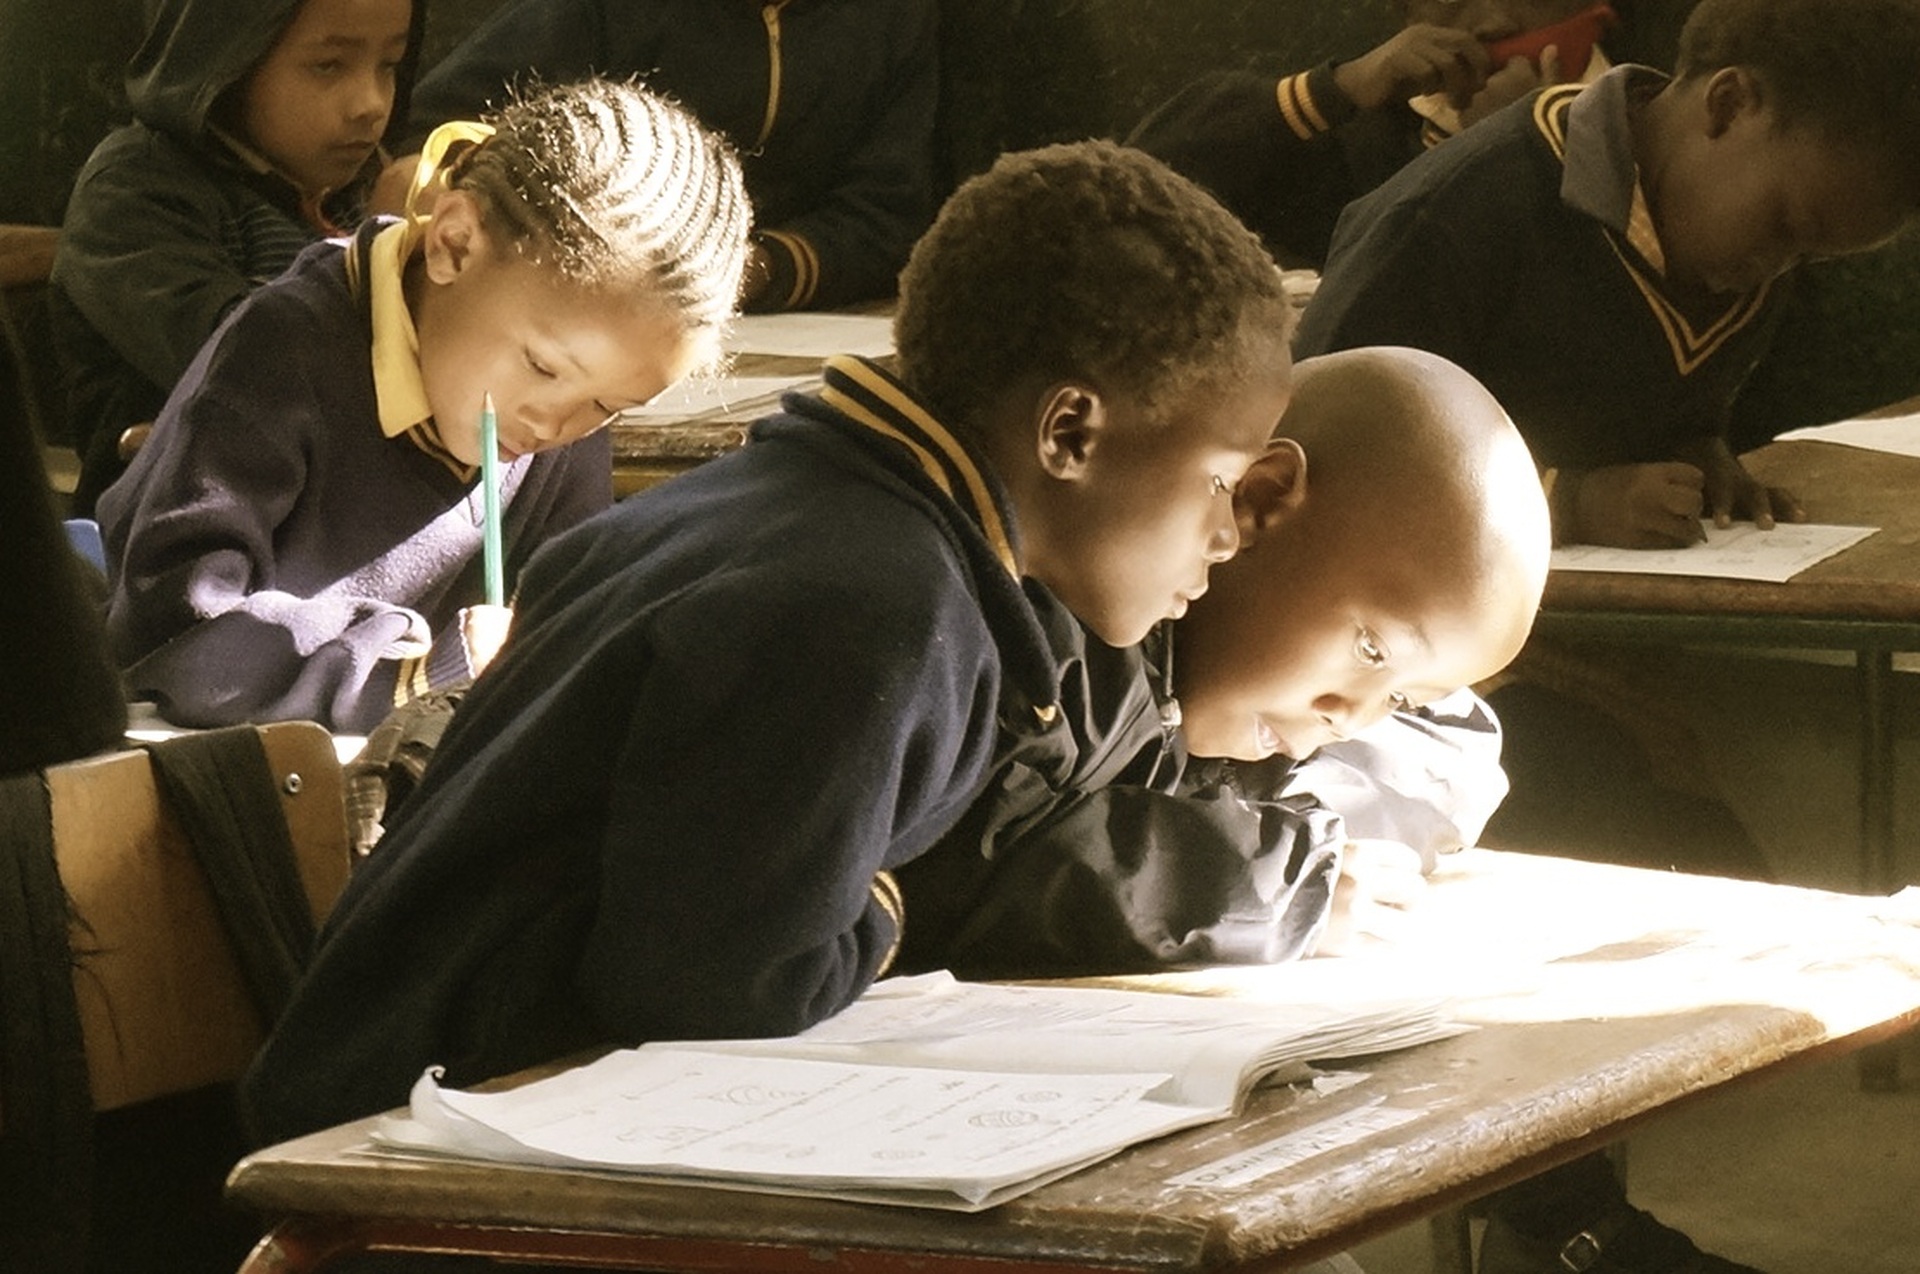
person, people, africa, child, conversation, classroom, third world, children, students, school, learn, african, curious, focused, africans, simply, exercises